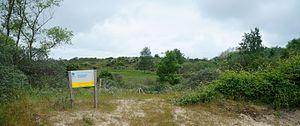
Pâturages extensifs dans la RNN de la dune Marchand Dunes de Flandres Nord-Pas-de-Calais-Picardie.- France
En France, les réserves naturelles sont des aires protégées, terrestres ou du Domaine public maritime bénéficiant d'une réglementation permettant leur protection et une éventuelle gestion restauratoire. Elles sont complétées par les réserves biologiques forestières.